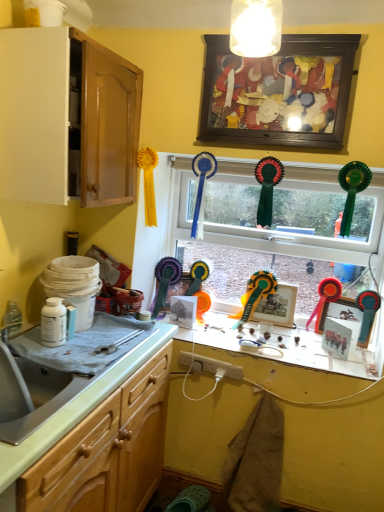
Question: In the image, there is a smooth white countertop at center. Pinpoint a few locations in the empty space that is ontop of smooth white countertop at center. Your answer should be formatted as a list of tuples, i.e. [(x1, y1)], where each tuple contains the x and y coordinates of a point satisfying the conditions above. The coordinates should be between 0 and 1, indicating the normalized pixel locations of the points in the image.
Answer: [(0.681, 0.669)]